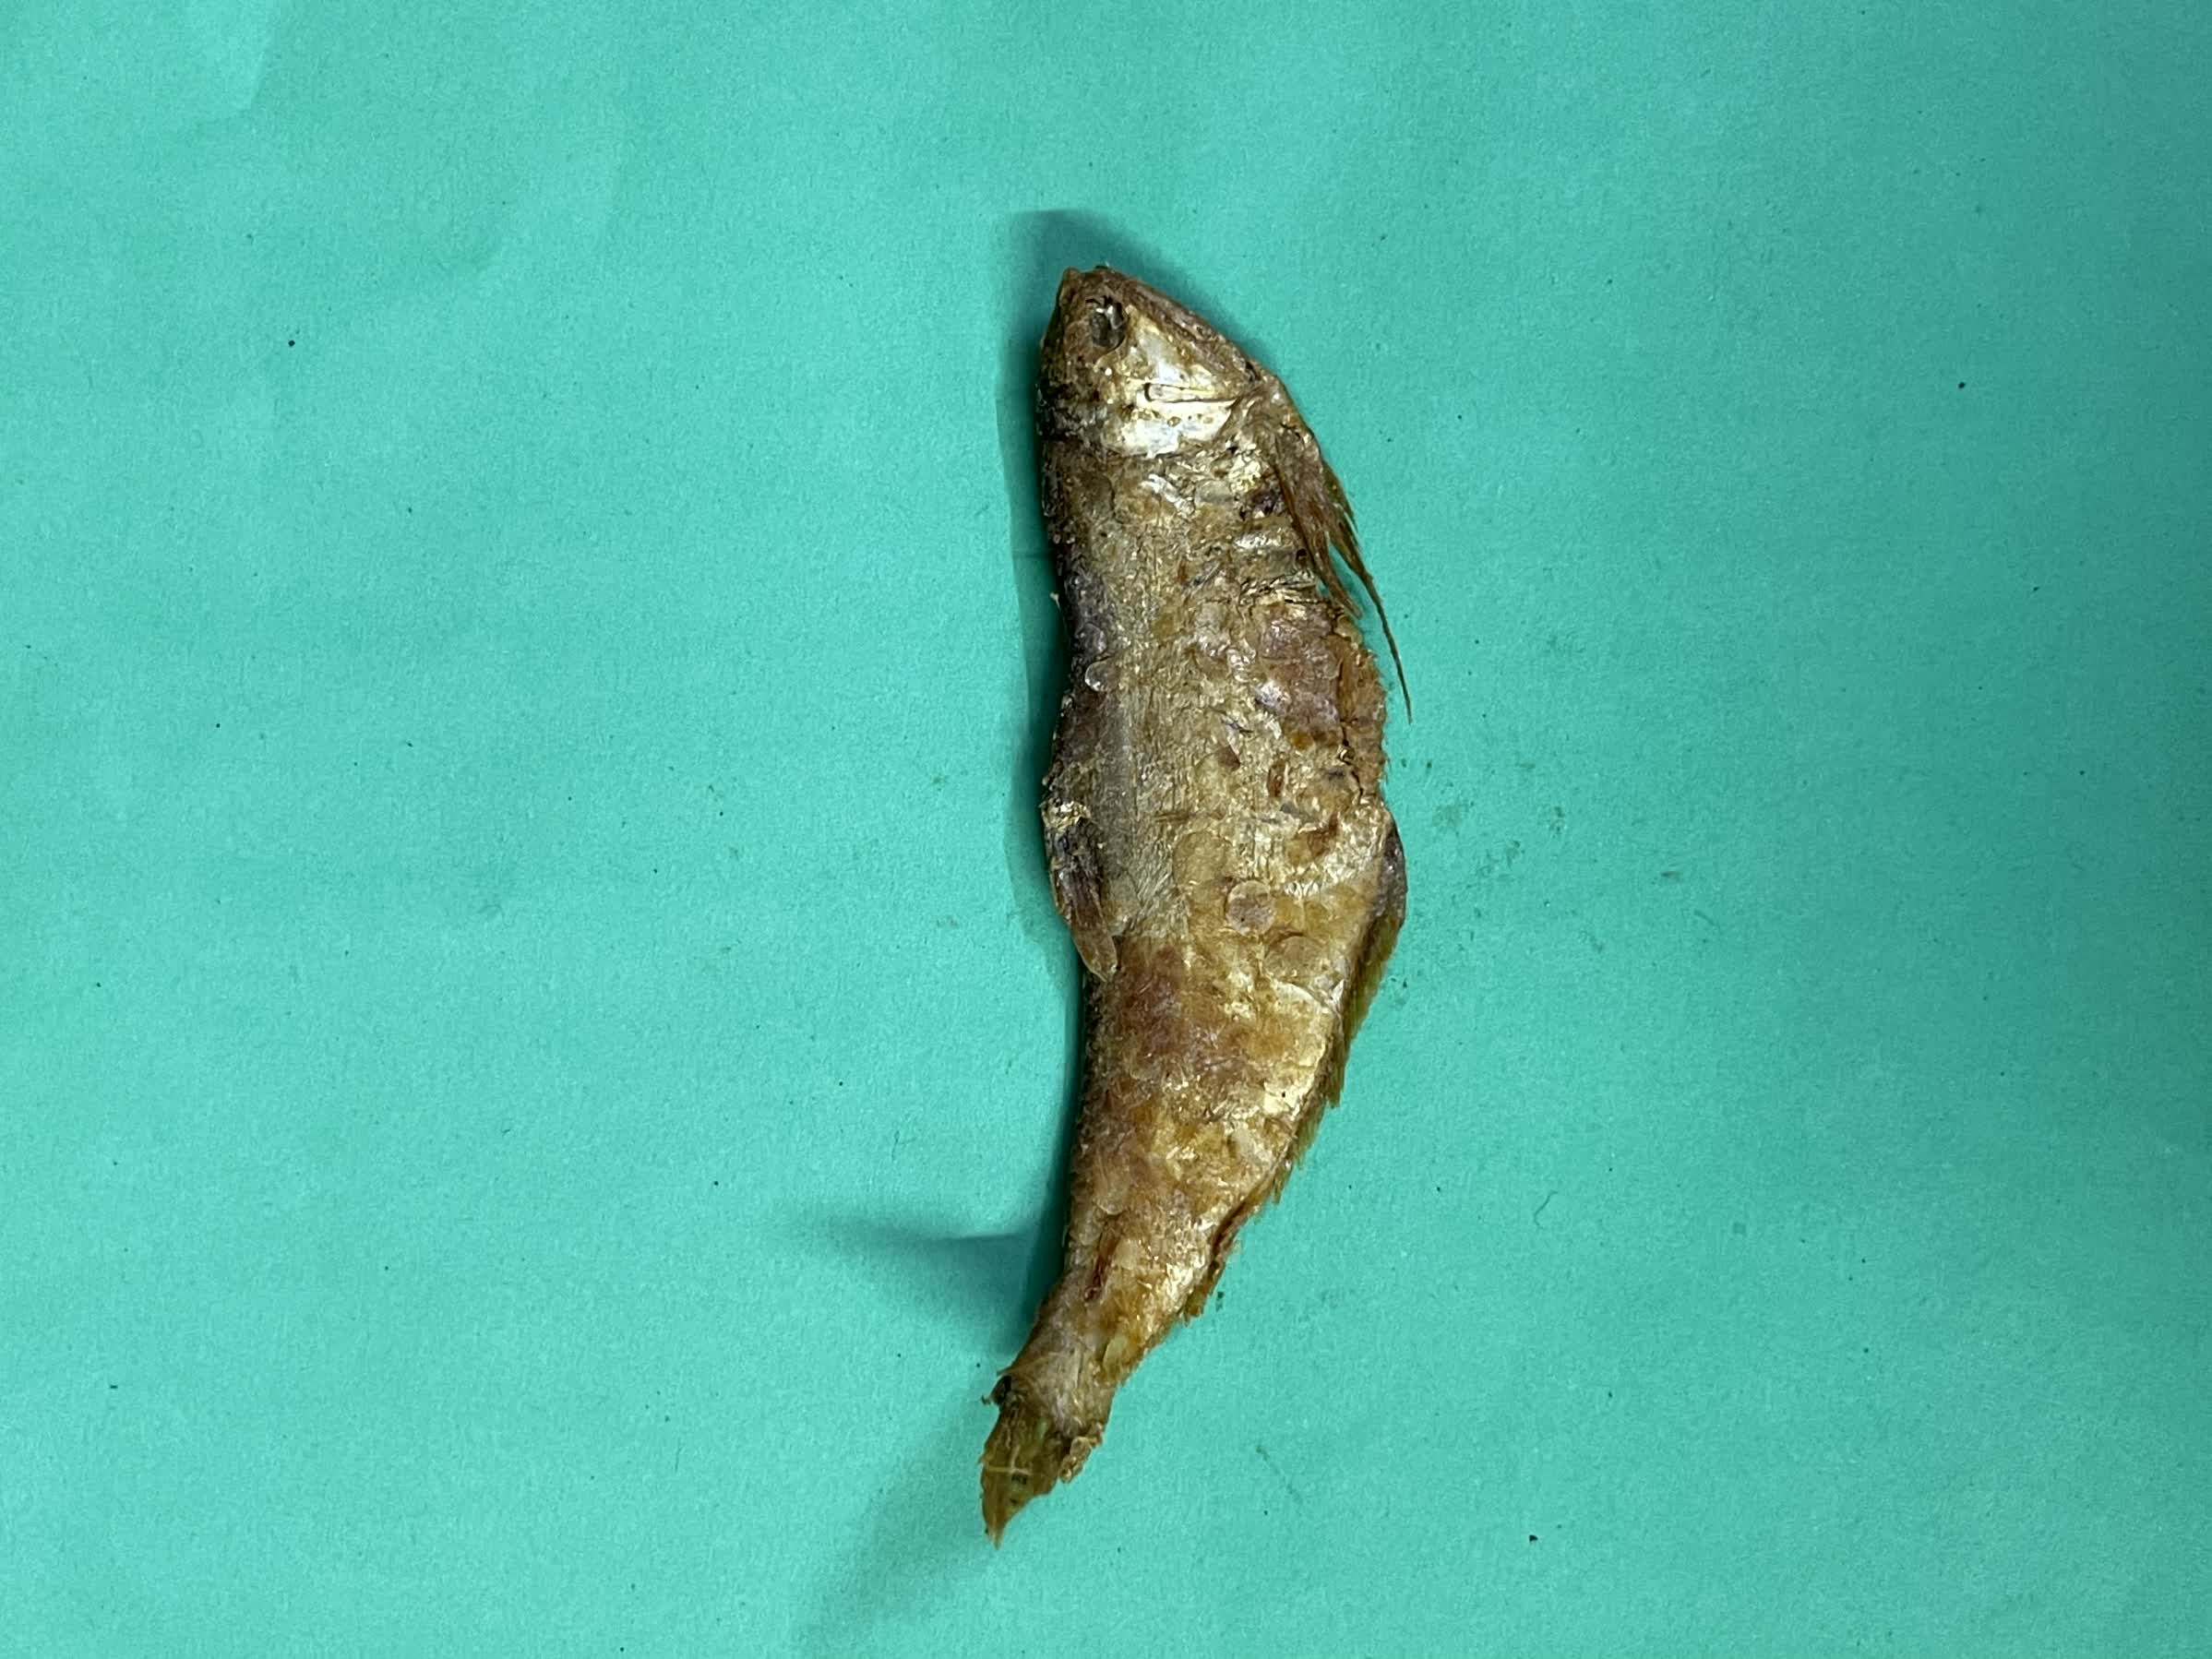
Species: Bashpata